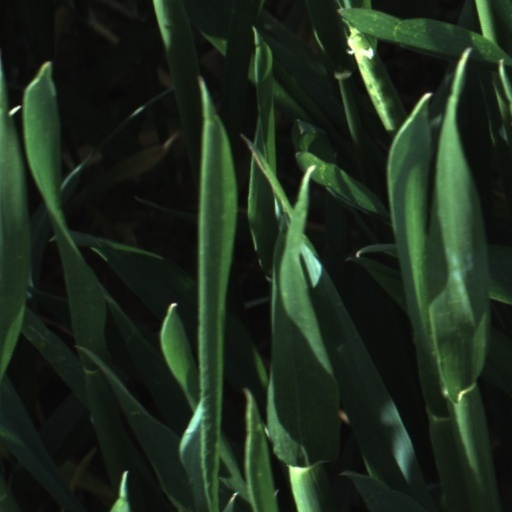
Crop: wheat